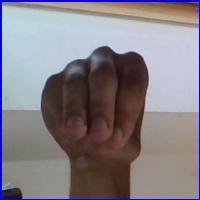
Letra: M